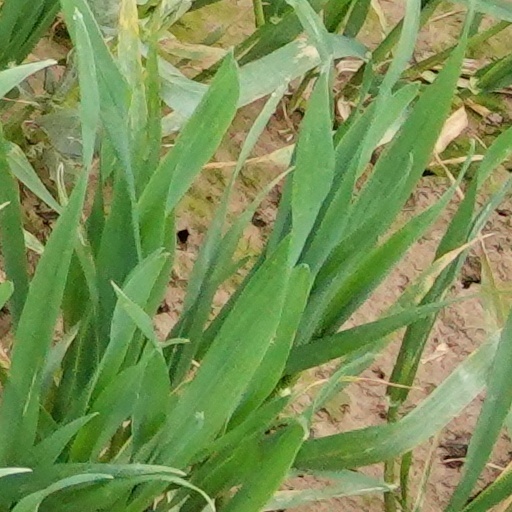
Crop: wheat